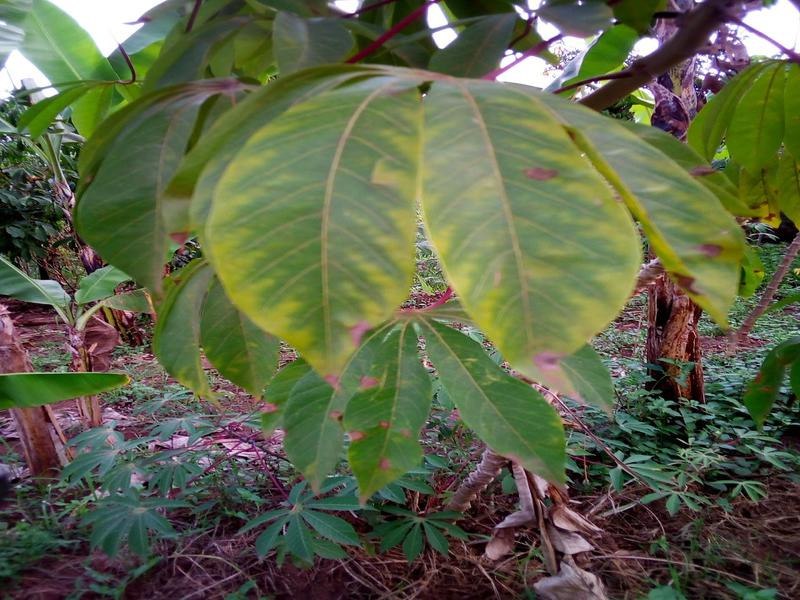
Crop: cassava
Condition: brown_streak_disease